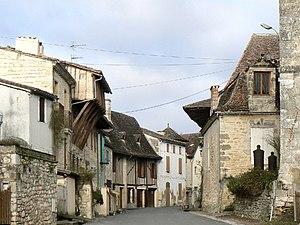
Photo de la Rue du Port en 2008 (surnommée également
Le Fleix est une commune du Sud-Ouest de la France située dans le département de la Dordogne, en région Nouvelle-Aquitaine.